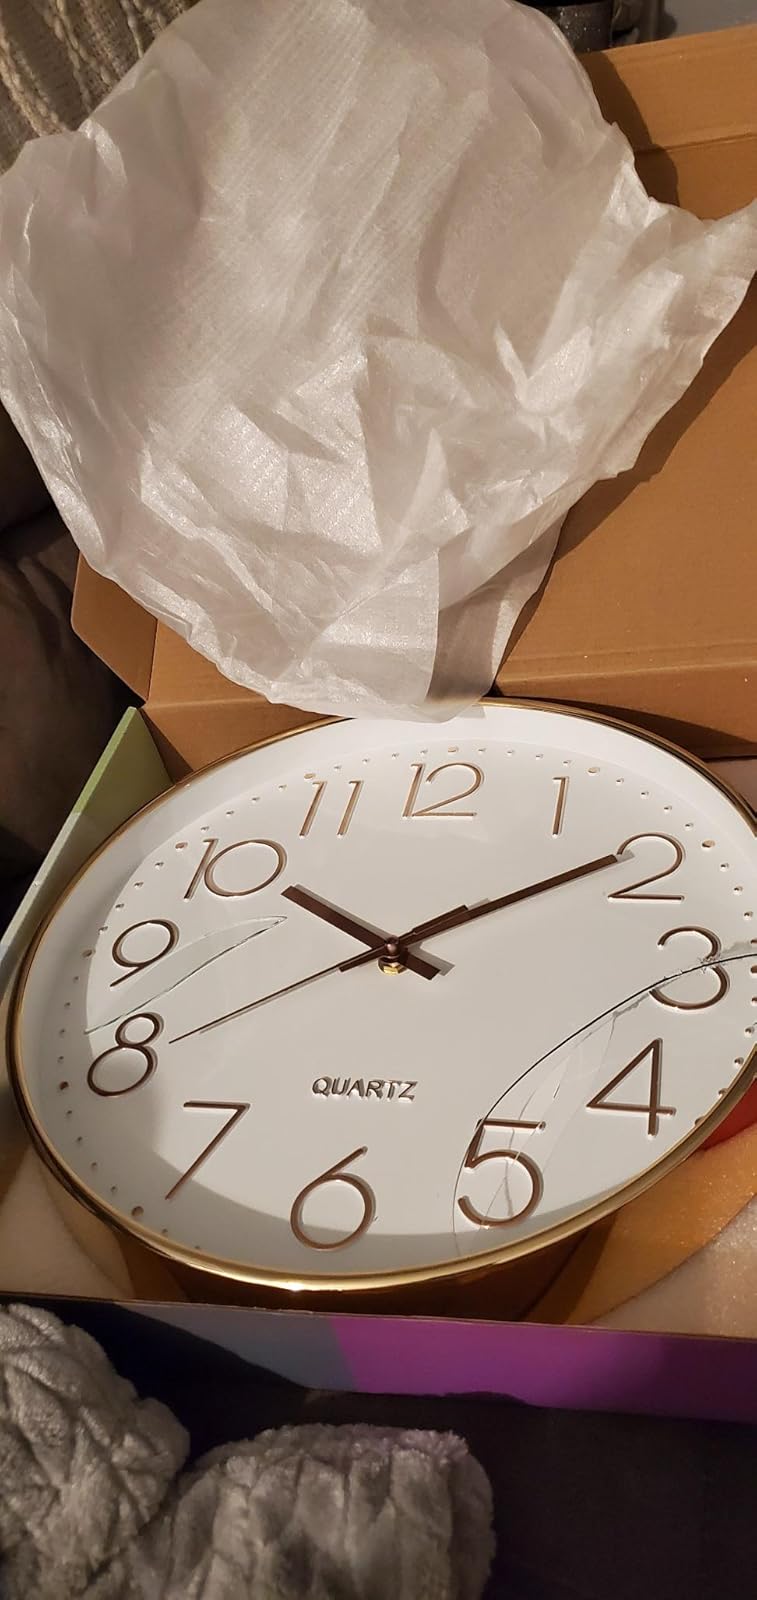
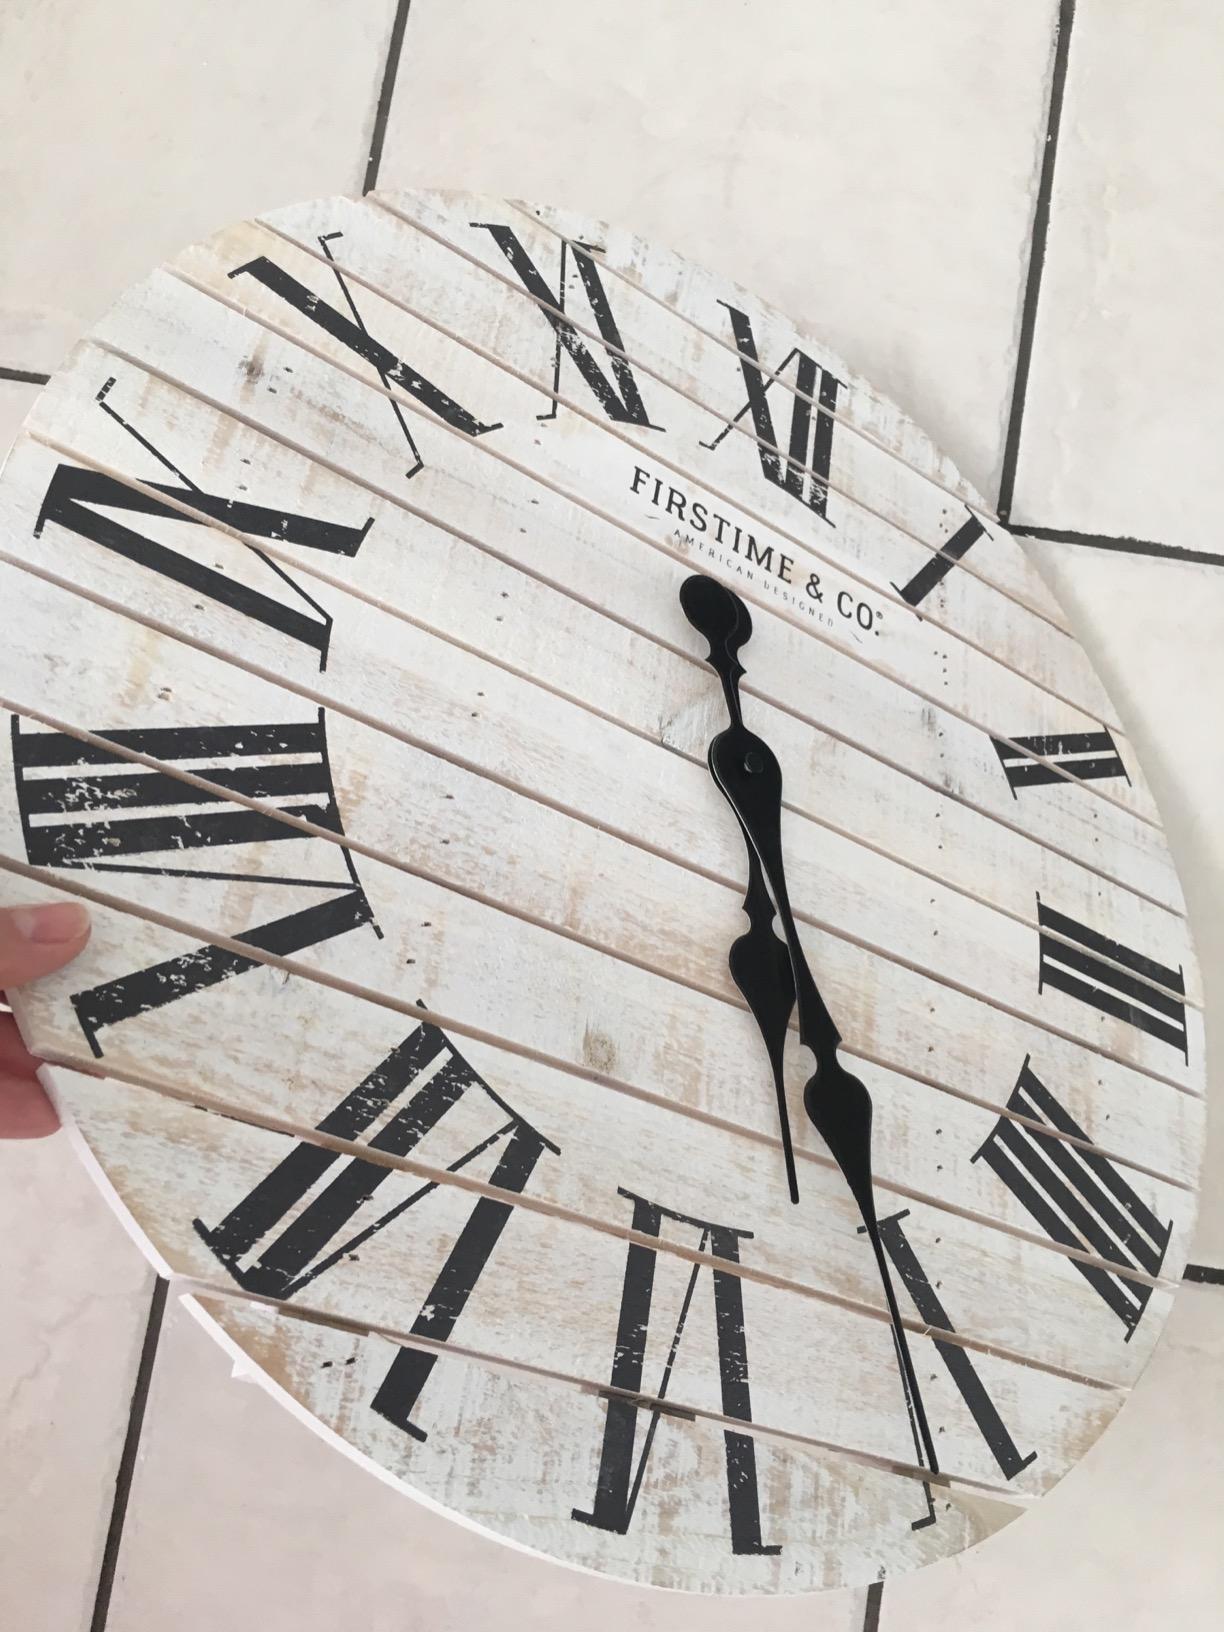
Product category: clock
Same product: no